Relationship between Friedrich Nietzsche and Max Stirner

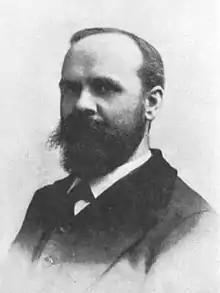
Benjamin Tucker, who suggested that anarchists should exploit Nietzsche's writings for their own ends

During the 19th century, Nietzsche was frequently associated with anarchist movements in spite of the fact that in his writings he expressed a negative view of anarchists. This may be the result of a popular association during this period between his ideas and those of Stirner, whose work proved influential among individualist anarchists. The two men were frequently compared by French "literary anarchists" and anarchist interpretations of Nietzschean ideas appear to have been influential in the United States as well. Superficial similarities in the expressed ideas of the two men again seem to have played a key role in this association, both writers appropriated by radicals. This association sometimes exasperated anarchist thinkers, who often viewed Nietzsche's work as derivative.